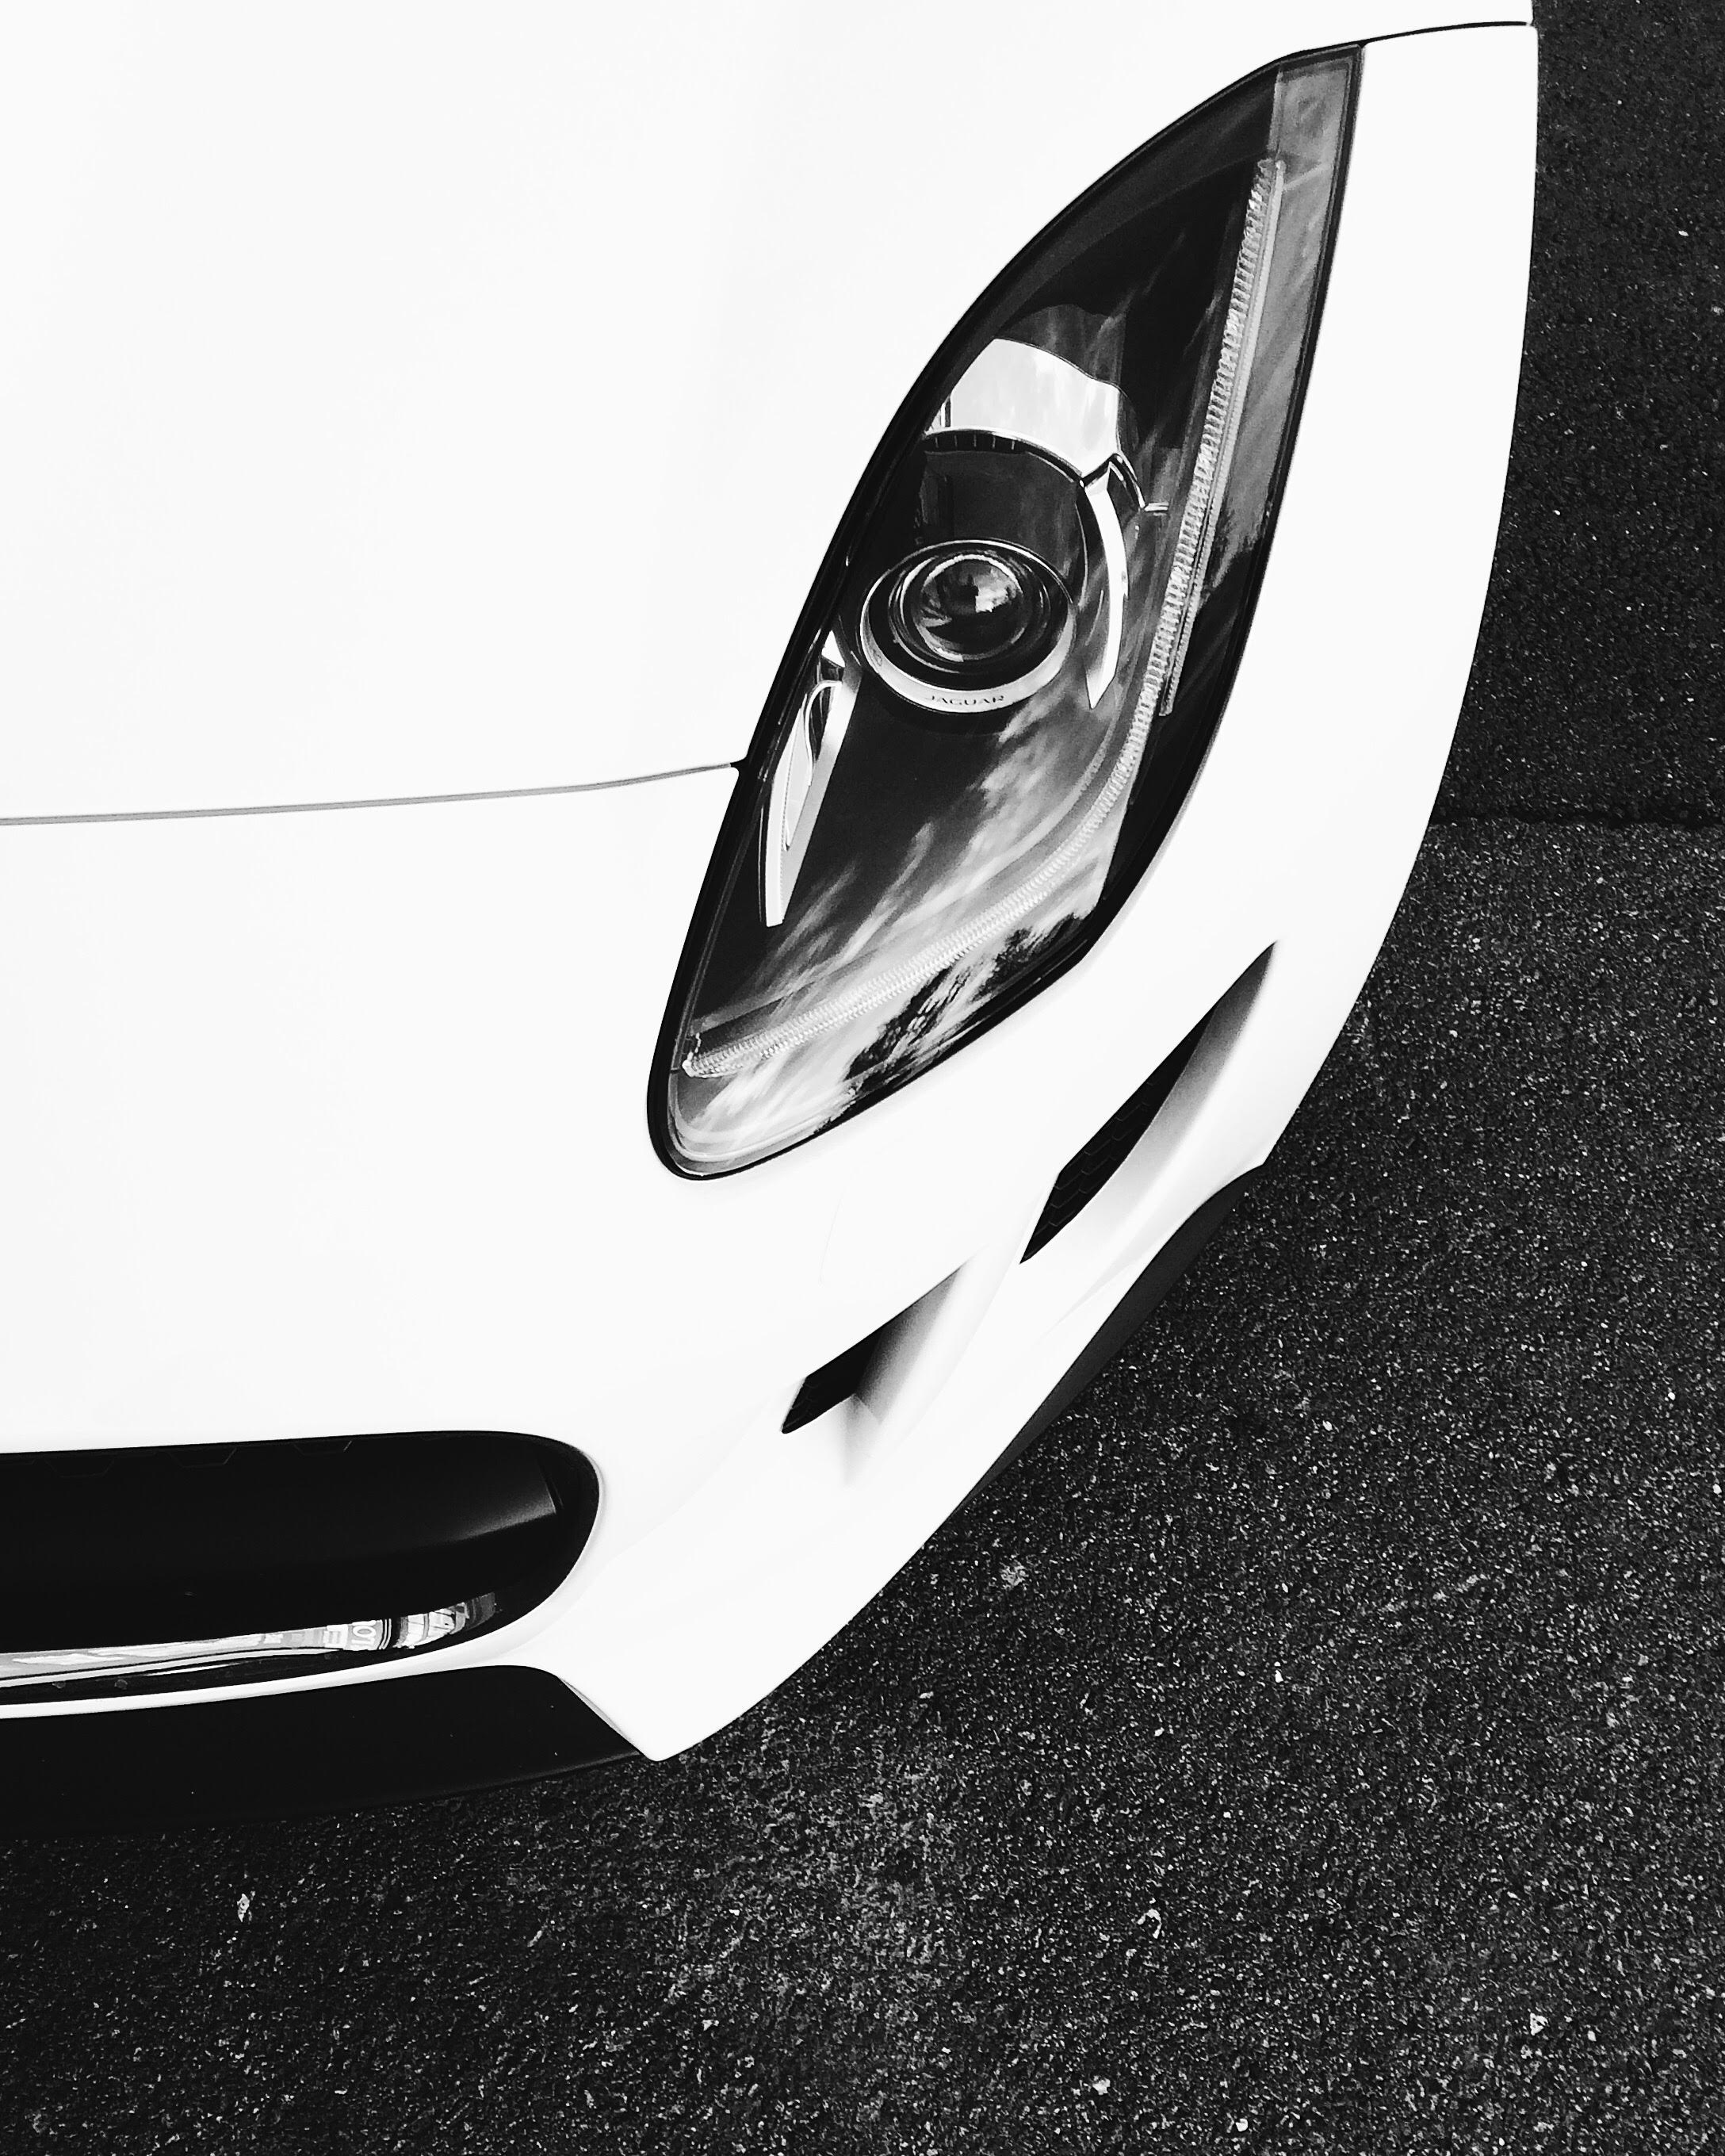
light, black and white, white, car, wheel, vehicle, black, monochrome, bumper, rear view mirror, font, glasses, rim, monochrome photography, automobile make, automotive exterior, automotive design